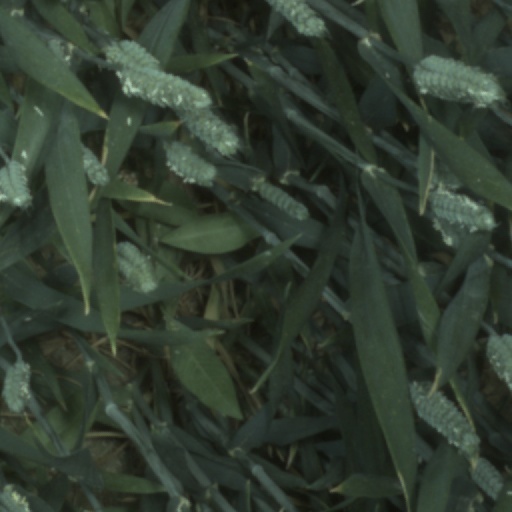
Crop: wheat